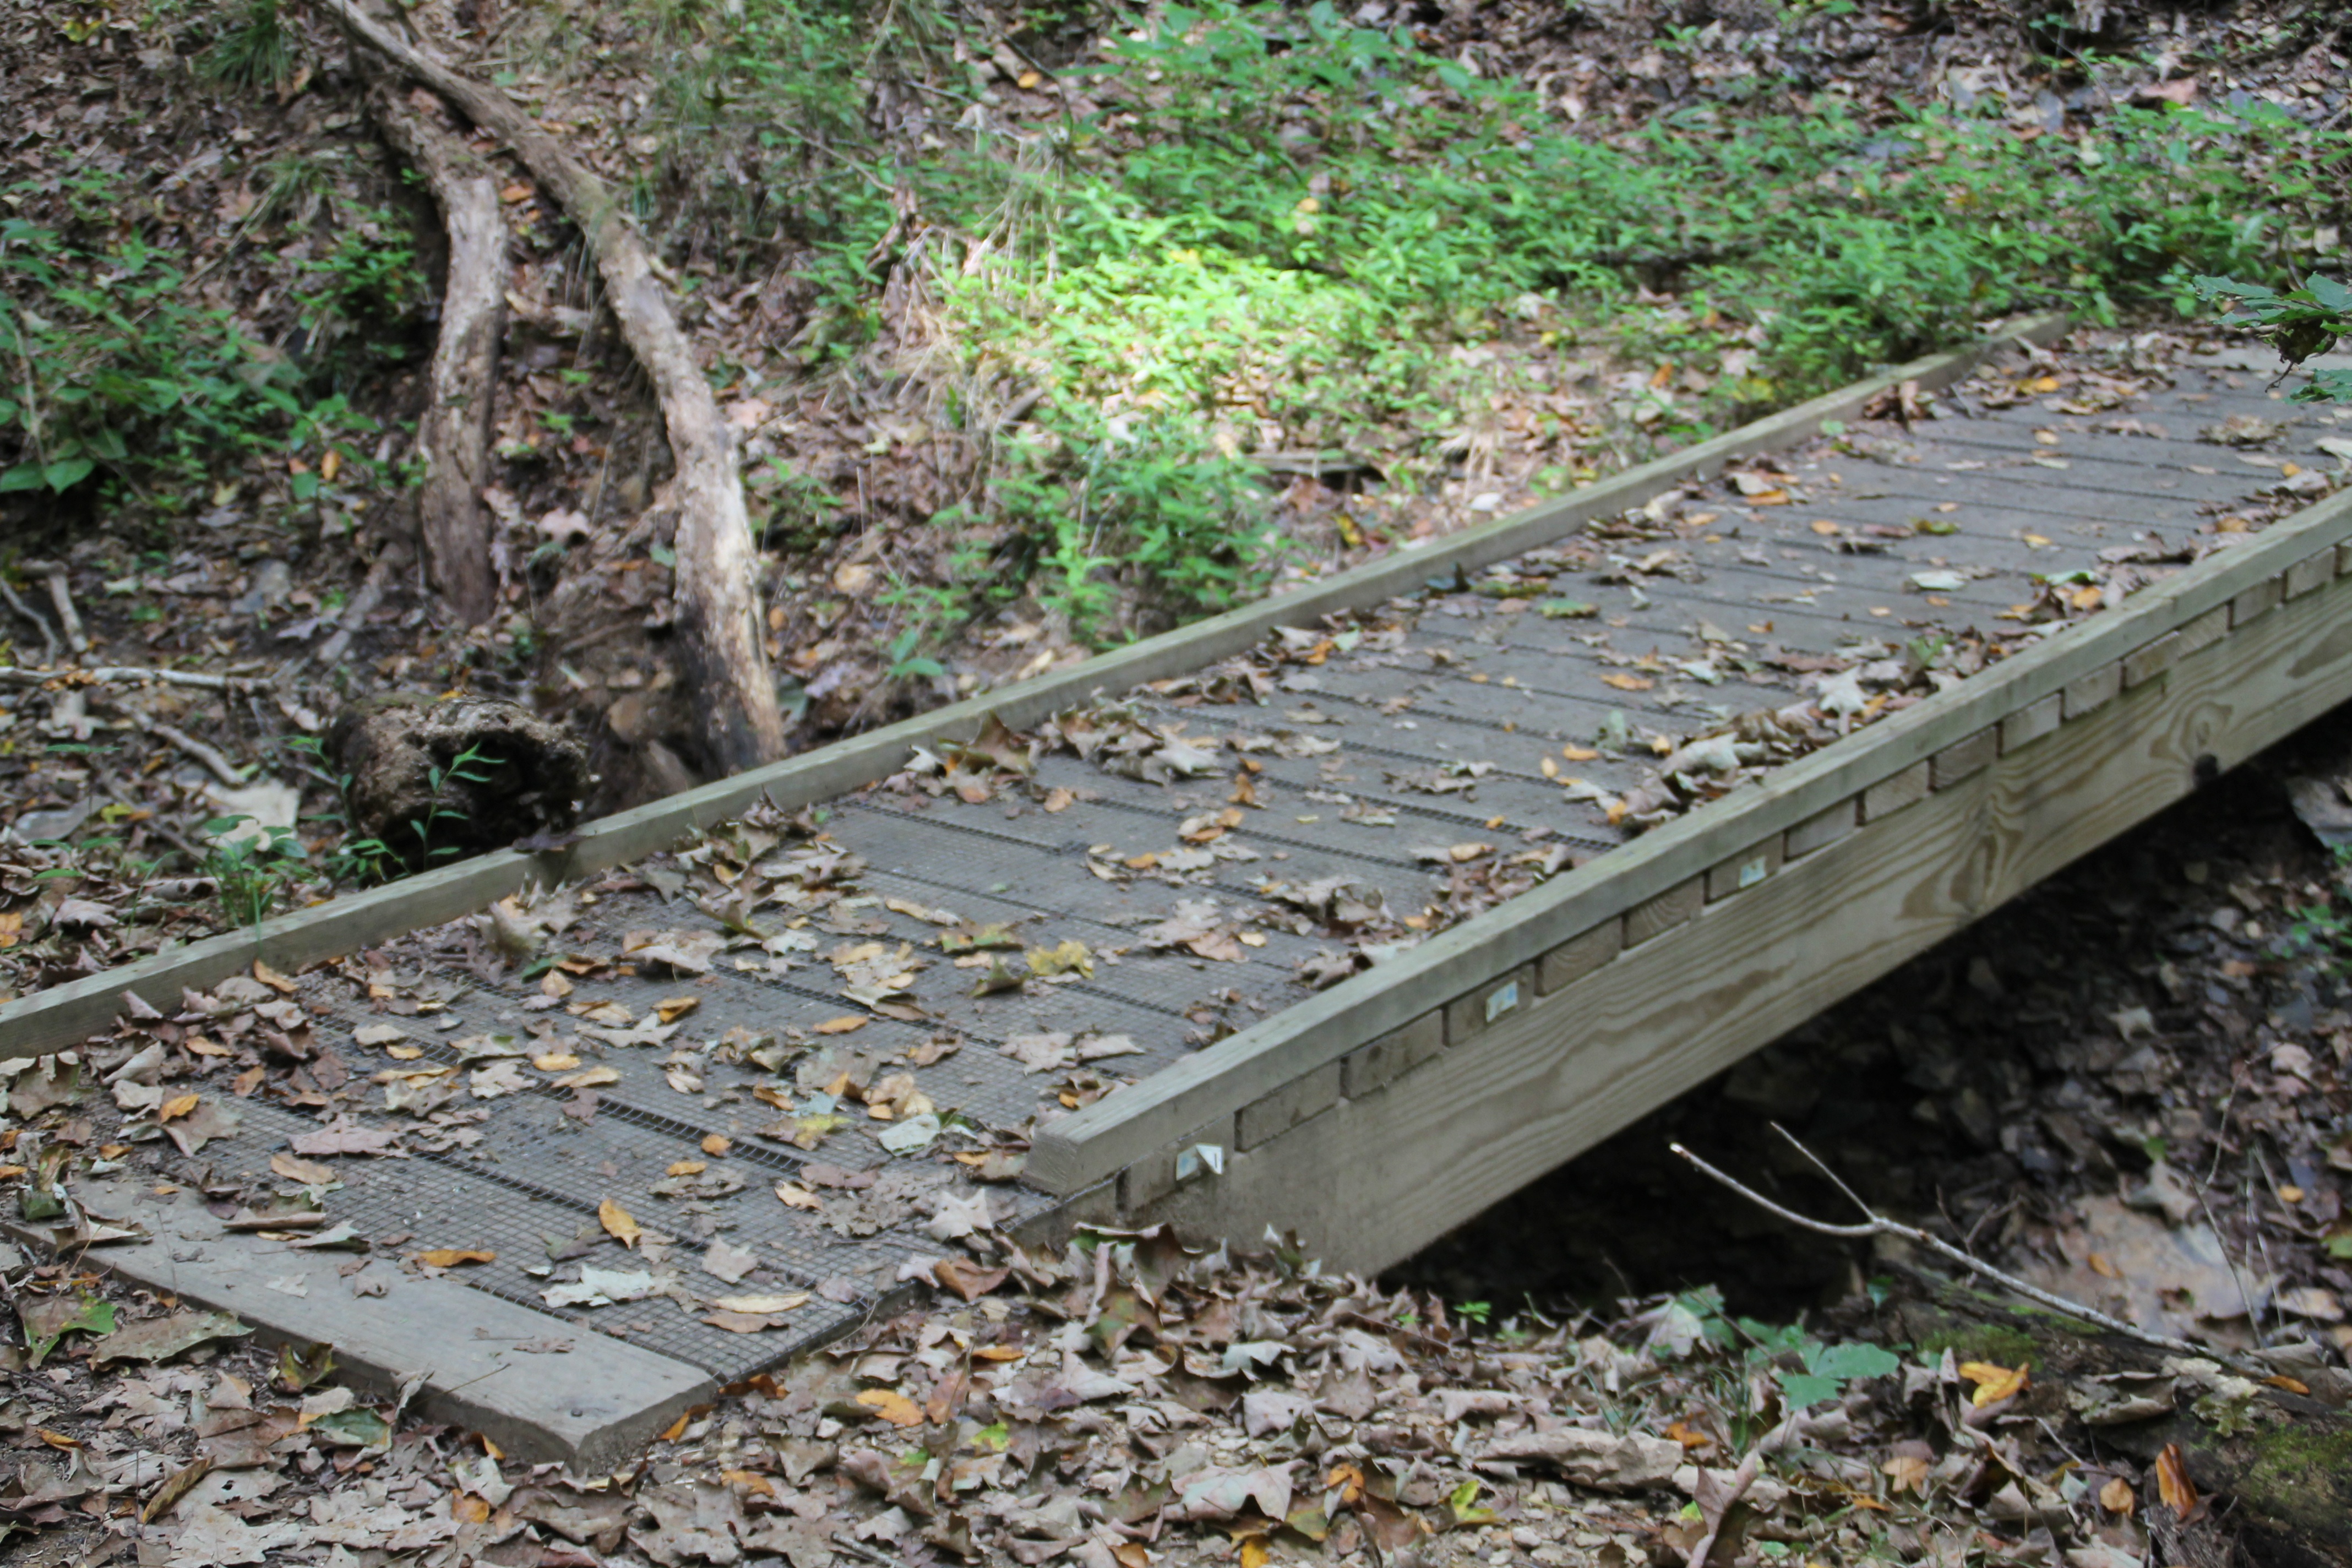
landscape, water, nature, forest, path, walking, track, hiking, trail, bridge, old, river, stone, walkway, summer, travel, transport, stream, rural, green, tranquil, scenic, foot, natural, park, trees, leaves, outdoors, woods, wooden, footbridge, scene, footpath, foot bridge, rolling stock, geological phenomenon, nonbuilding structure